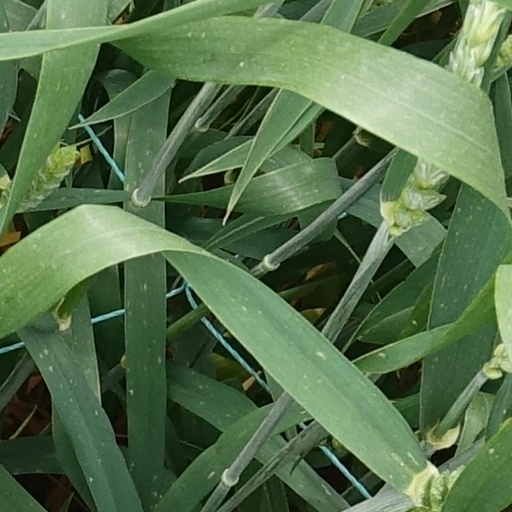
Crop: wheat